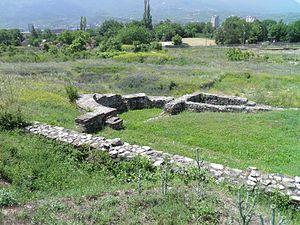
Balajnac-Kulina est un site archéologique byzantin situé dans le sud de l’actuelle Serbie, sur le territoire de la municipalité de Merošina. Quoi que peu fouillé et donc encore assez largement méconnu, le site témoigne de l’installation de sites fortifiés dans cette région au VIᵉ siècle. Il est aujourd'hui inscrit sur la liste des sites archéologiques de grande importance de la République de Serbie.